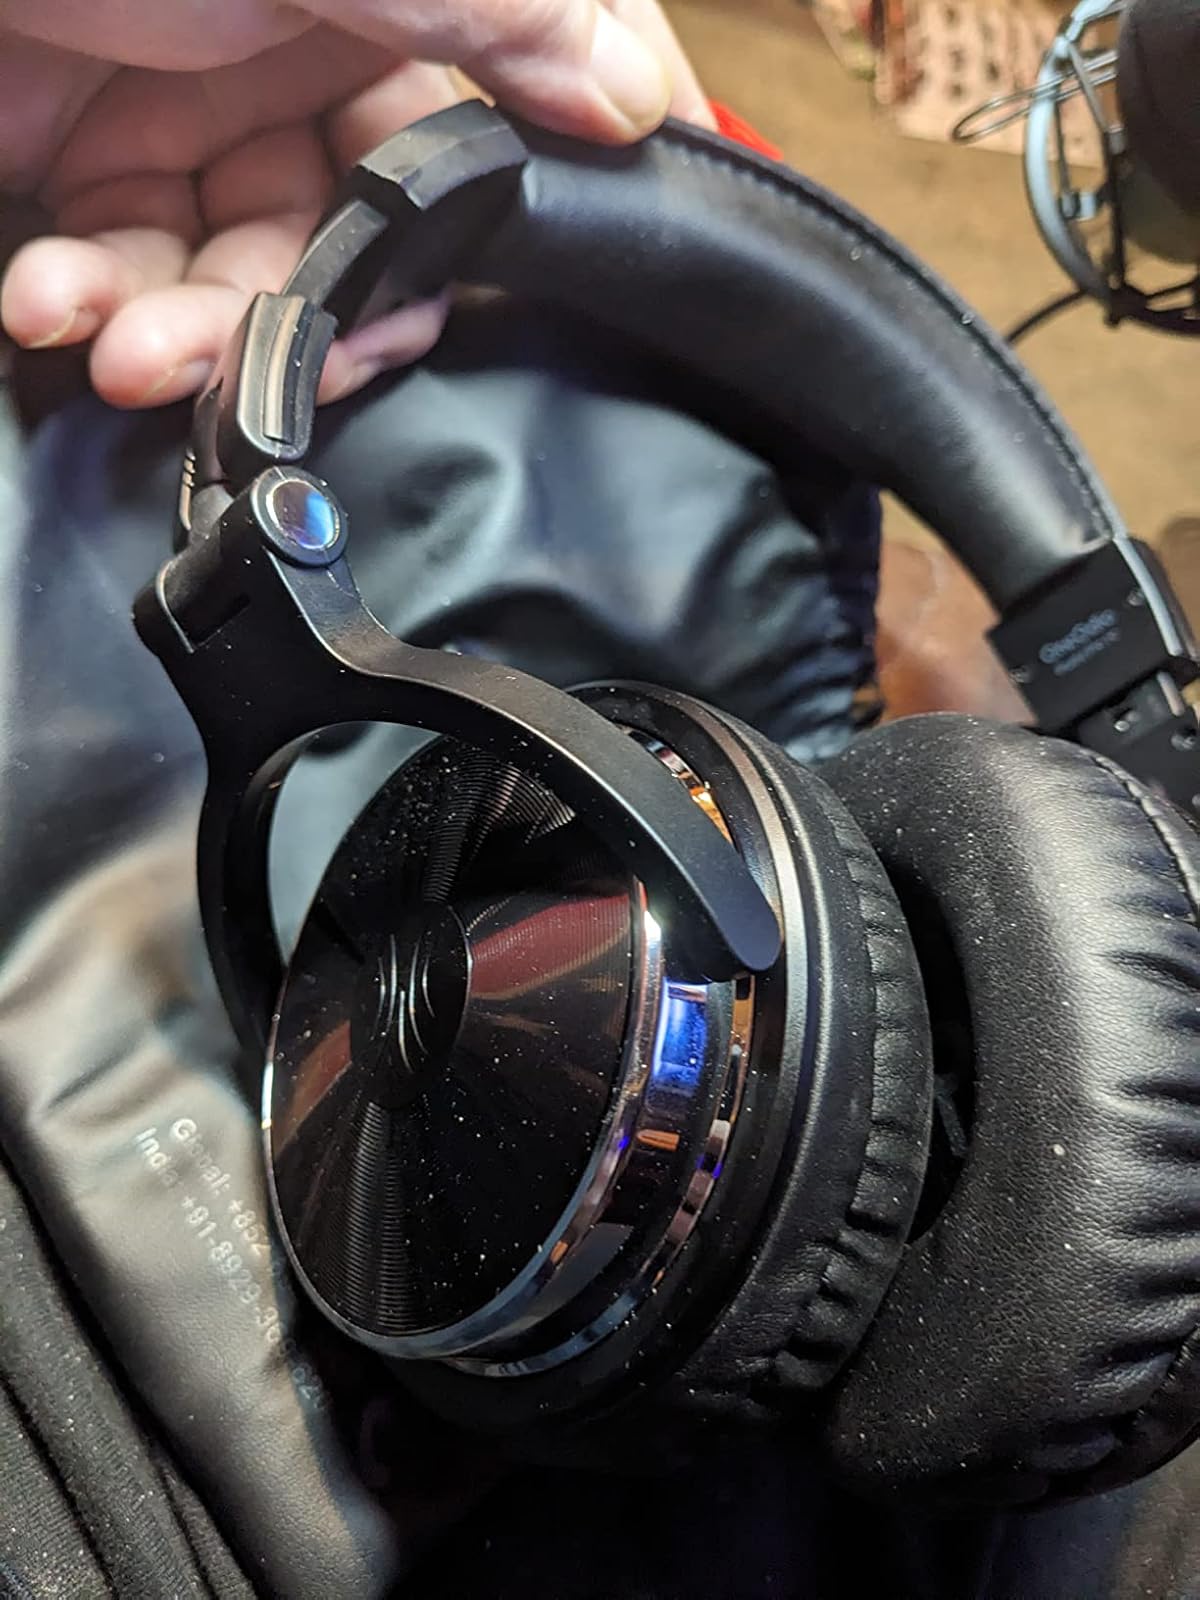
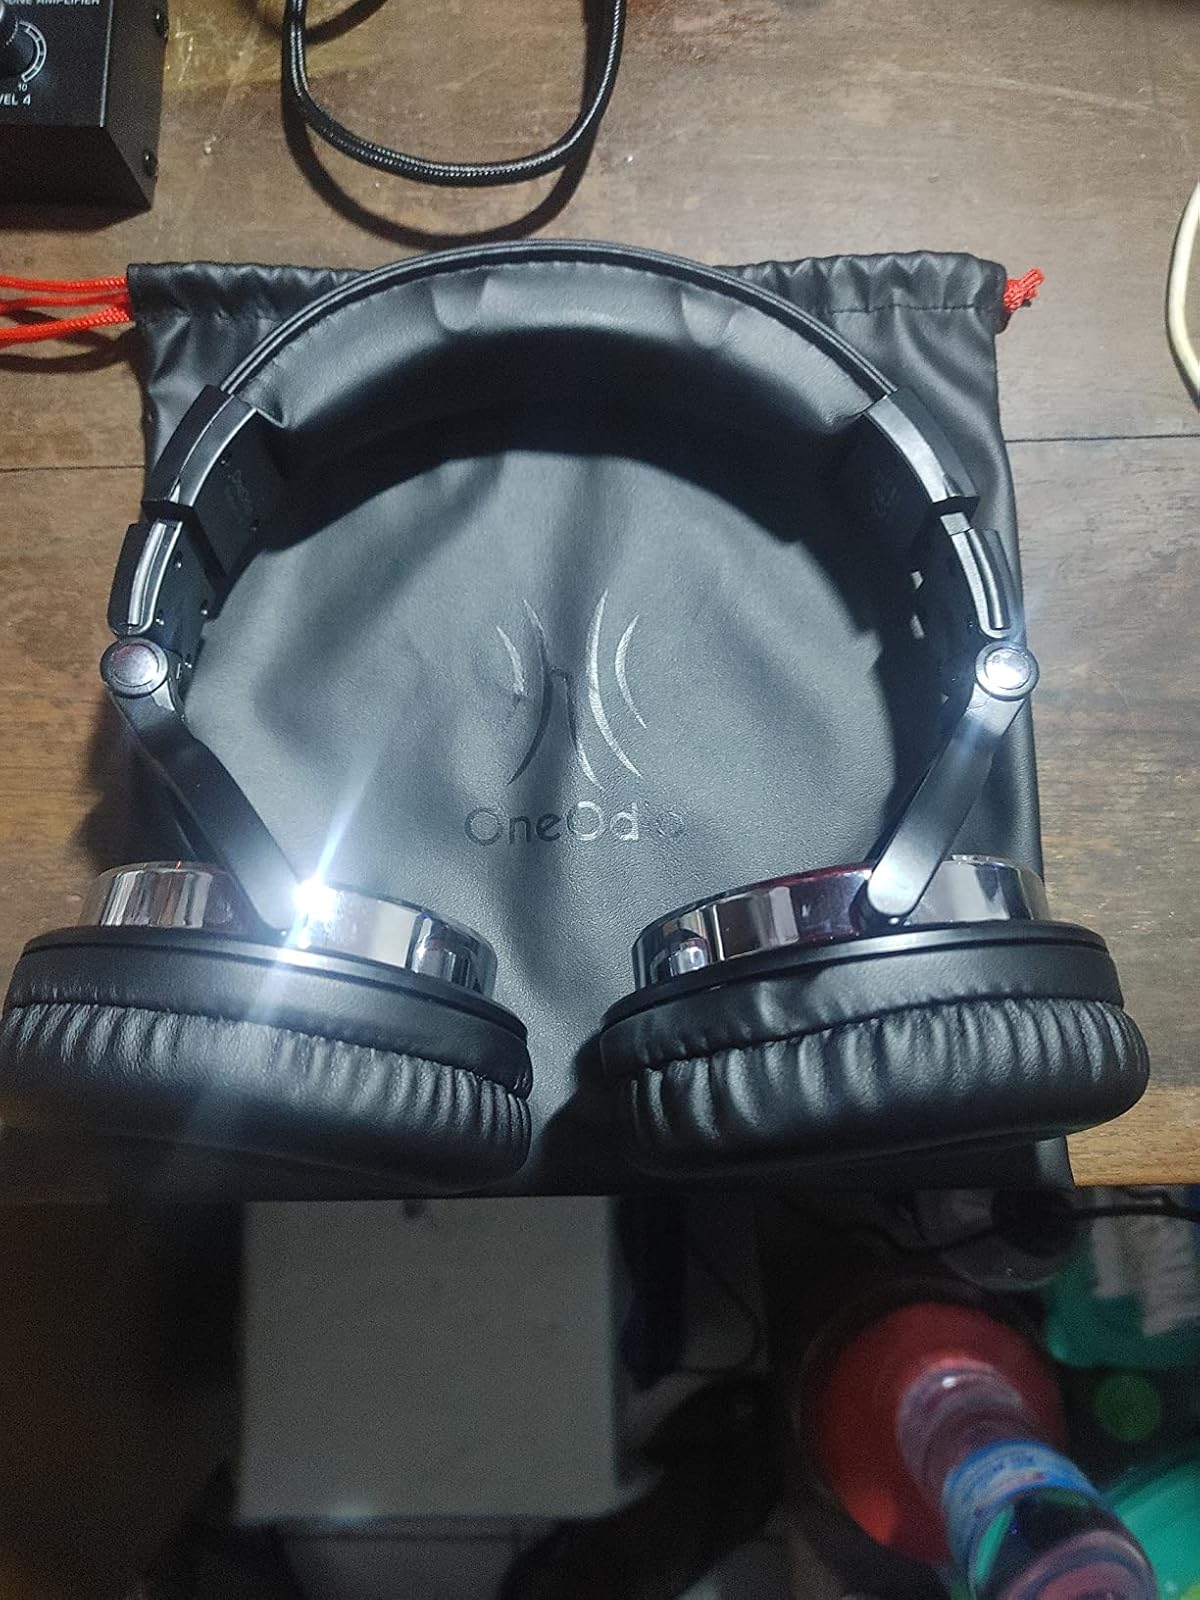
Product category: headphones
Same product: yes